Viva Seton Montgomerie

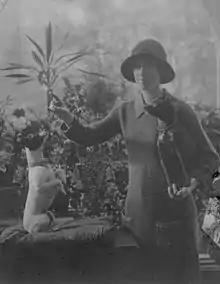
Viva Seton Montgomerie

Viva Seton Montgomerie (1879 – 14 April 1959) was a British socialite and minor author, daughter of the Hon. Seton Montolieu Montgomerie (the second son of Archibald Montgomerie, 13th Earl of Eglinton) and his wife, Nina Janet Bronwen Peers Williams, daughter of Lt.-Col. Thomas Peers Williams.